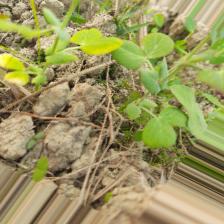
Label: Ascochyta blight